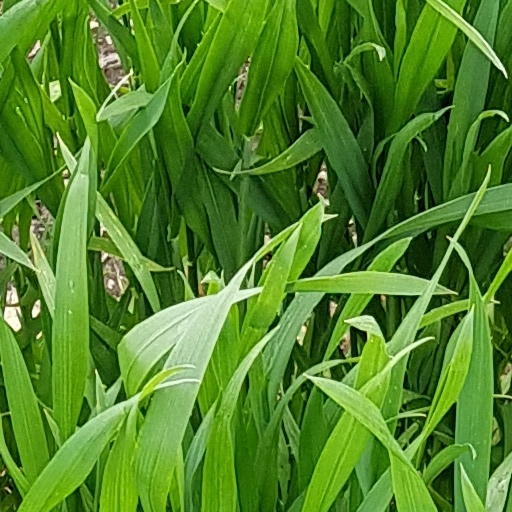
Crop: wheat